Typhoon Nanmadol (2011)

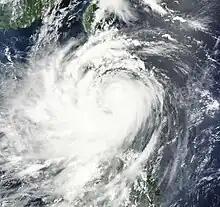
Typhoon Nanmadol making landfall in the Philippines on August 27

On August 25, the residents of northern Philippines started preparing for Nanmadol, as the Philippine government advised them about heavy rain and flash flooding after the slow moving typhoon brushes the coasts. On the next day, as the Nanmadol became dangerously strong, storm warning signal 3 was raised over the provinces of Isabela and Cagayan, including the Babuyan Islands. Residents were warned about high waves, strong winds and very heavy rains over the weekend. Also, people living in low-lying areas were instructed to prepare for flash flooding and landslides. The Philippine Department of Health issued a white alert to its subordinates all along Nanmadol's path, ordering them to stock up on medicines and supplies so that the victims need not purchase them at the time of need.